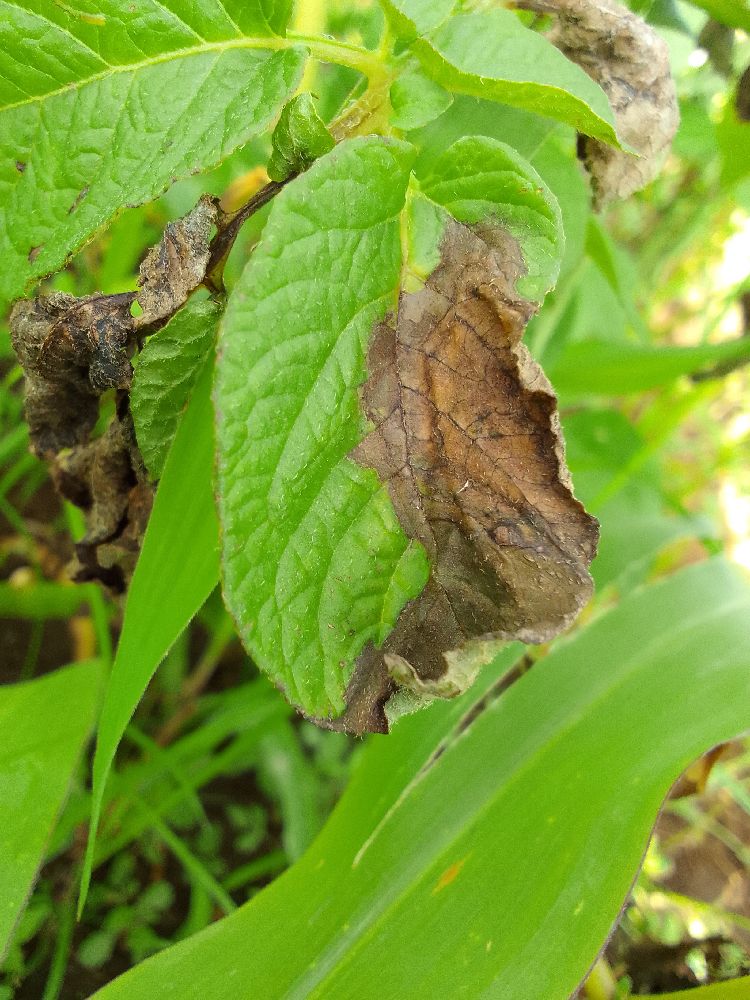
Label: Late blight